History of Israel (1948–present)

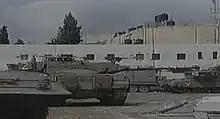
Israeli tanks and APCs at the Mukataa in Ramallah during the Second Intifada, 2002

In June 1985 Israel partially withdrew from Lebanon, leaving a residual Israeli force and an Israeli-supported militia in southern Lebanon as a "security zone" and buffer against attacks on its northern territory. The partial withdrawal did not end the conflict, however, but drew the IDF back into a conflict in South Lebanon with the Shia organization Hezbollah, which became a growing threat to Israel. From 1985 to 2000, the protracted armed conflict saw fighting between the Christian-dominated South Lebanon Army (SLA) and Hezbollah-led Muslim guerrillas within the Israeli-occupied "Security Zone".